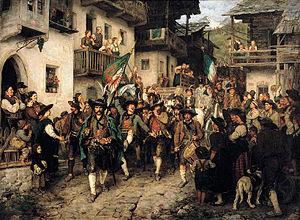
9 avril :
La guerre de la Cinquième Coalition est un conflit qui opposa une coalition menée par l'Empire d'Autriche et le Royaume-Uni à l'Empire français de Napoléon et à la Bavière. Les engagements entre la France et l'Autriche, les deux principaux belligérants, se déroulèrent dans toute l'Europe centrale entre avril et juillet 1809 et causèrent de lourdes pertes dans les deux camps. Le Royaume-Uni, déjà impliqué sur le continent dans la guerre d'Espagne, lança une expédition dans les Pays-Bas pour soulager l'Autriche mais celle-ci ne permit pas de changer le cours de la guerre. Malgré quelques victoires défensives mineures, l'absence dans la coalition de la Russie ou de la Prusse permit à Napoléon de remporter sur l'Autriche, dépassée en nombre, une victoire décisive lors de la sanglante bataille de Wagram.
Cette page concerne l'année 1809 du calendrier grégorien.
Andreas Hofer, né le 22 novembre 1767 à San Leonardo in Passiria et mort le 20 février 1810 à Mantoue, était un insurgé tyrolien. Aubergiste de profession, il fut l'instigateur de la rébellion tyrolienne contre les armées de l'Empire français et du Royaume de Bavière.